Laurence Gardner

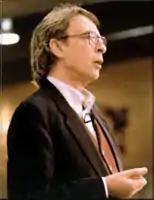

Laurence Gardner (17 May 1943 – 12 August 2010) was a British author and lecturer. He wrote on various topics including historical-religious speculation such as the Jesus bloodline.